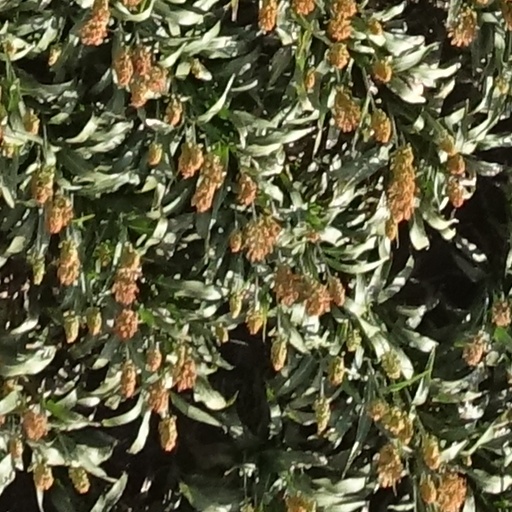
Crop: sorghum